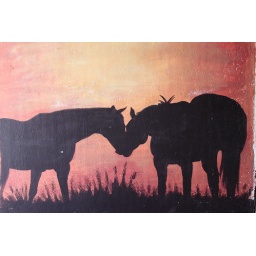
From a photowalk on 12th street river walkway.These were found painted on the walls of the tunnel that runs under Monroe.